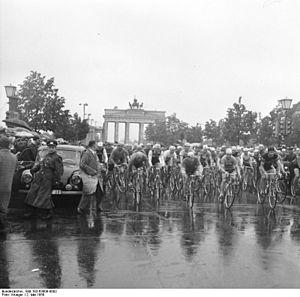
La Course de la Paix est une épreuve cycliste à étapes, créée en 1948. Organisée par les quotidiens des partis communistes polonais Trybuna Ludu et tchécoslovaque Rudé Právo, la course se dispute jusqu'en 1951 entre Varsovie et Prague. En 1952, le journal Neues Deutschland, organe du Parti socialiste unifié d'Allemagne se joint à l'organisation. Désormais, la Course de la Paix alterne ses départs et ses arrivées entre les trois capitales, Berlin, Prague et Varsovie. Cette organisation dure jusqu'en 1984. En 1985 et 1986, les soviétiques sont associés à l'organisation de la course : le quotidien la Pravda devient coorganisateur et les départs sont donnés de Moscou puis de Kiev. Elle reprend en 1987 son parcours traditionnel, entre Berlin, Prague et Varsovie, et célèbre son 40ᵉ anniversaire en réunissant au départ de Berlin 156 coureurs répartis en 26 équipes venues de 3 continents. C'est son apogée. La première page du règlement de la Course de la Paix définit l'objectif de l'épreuve :